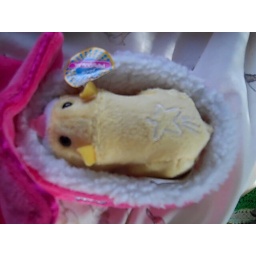
Pipsqueak in his pink bed